Spring green

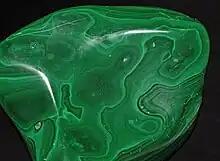
Polished malachite

The first recorded use of "malachite green" as a color name in English was in the 1200s (exact year uncertain).